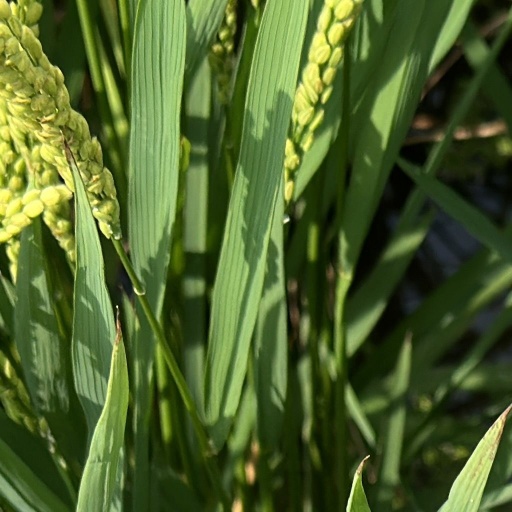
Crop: rice